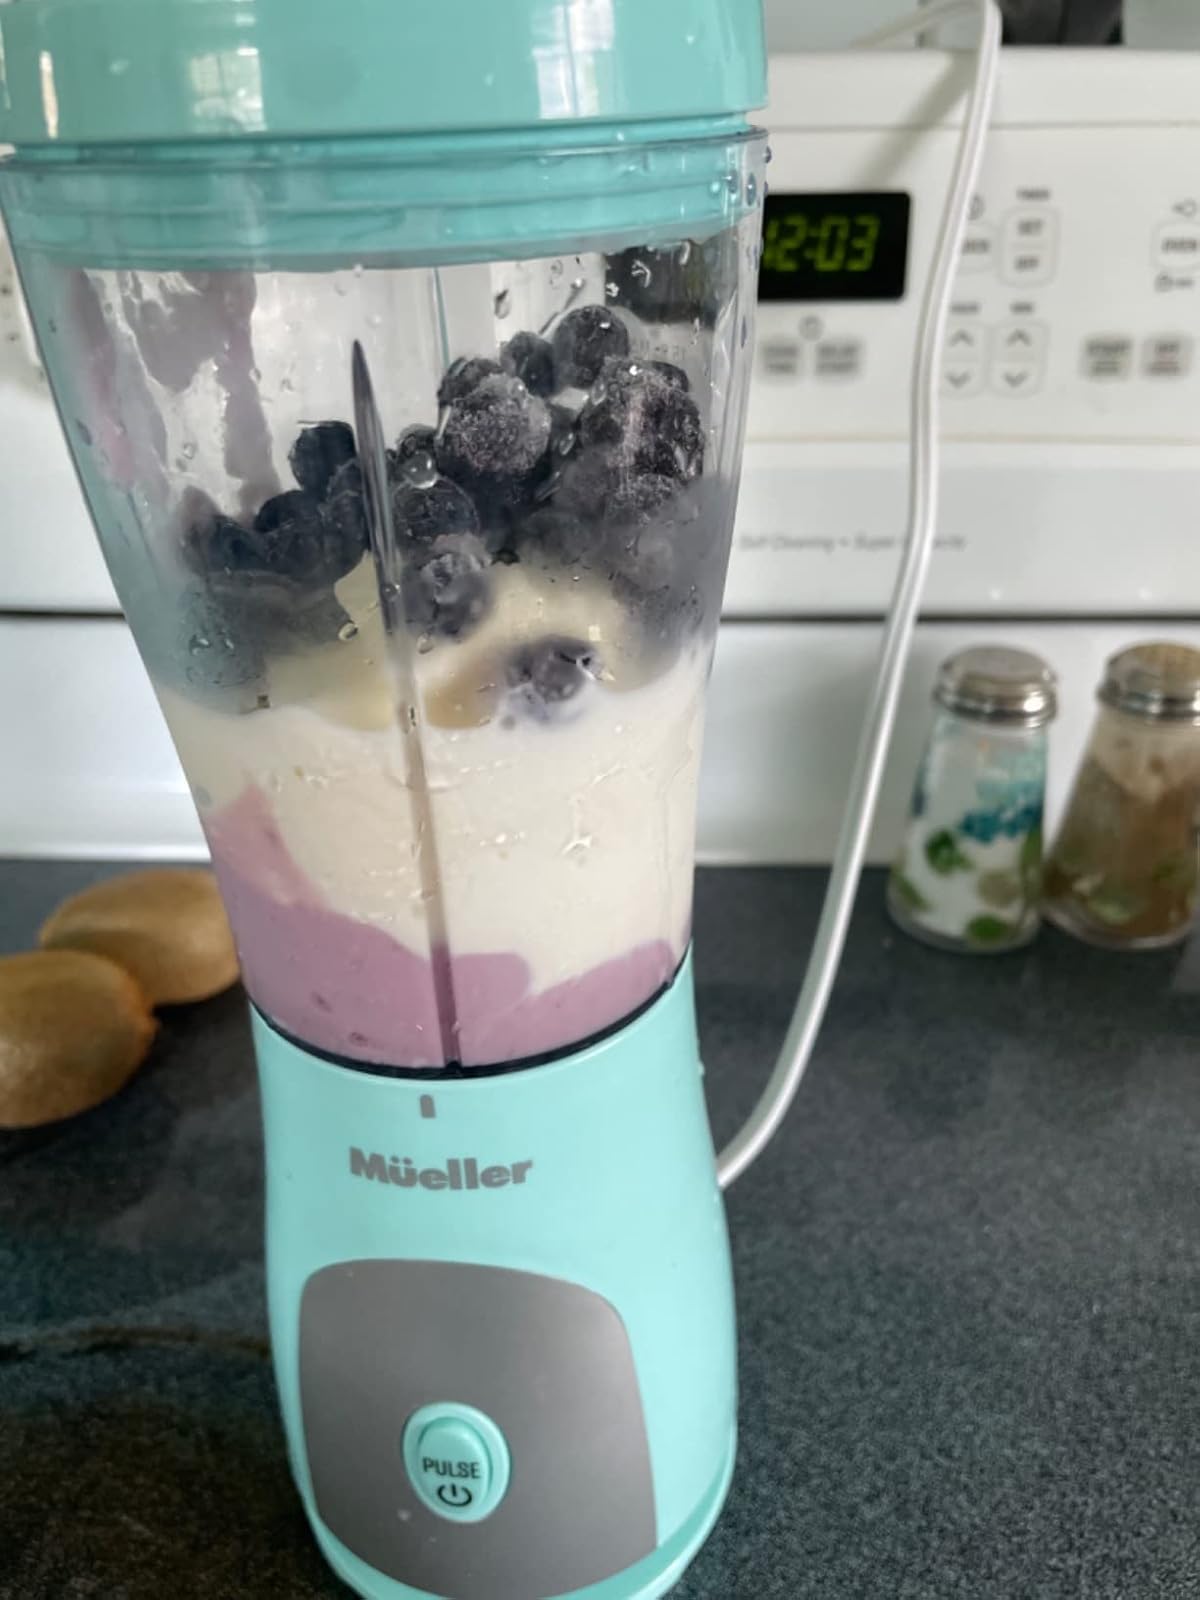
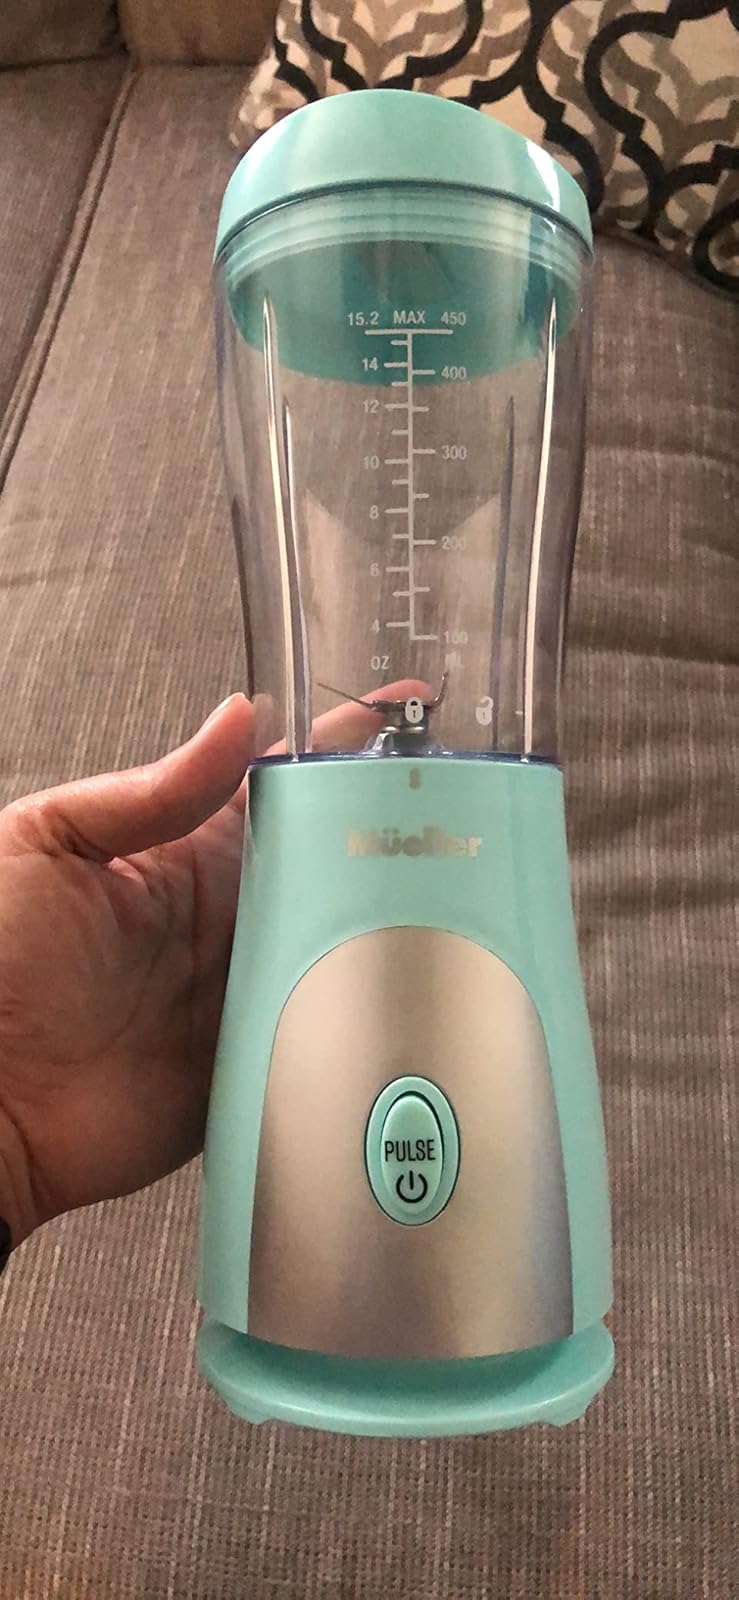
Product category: items_blender
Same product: yes